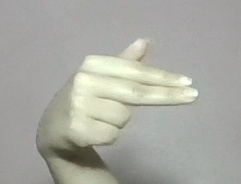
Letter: ghain